Location shooting

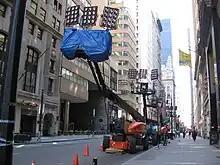
Between shoots for "The Sorcerer's Apprentice" at Bowling Green in New York City, lighting equipment was parked on Broadway.

Location shooting has several advantages over filming on a studio set. First and foremost is that real-world locations often offer rich "authenticity" which would be very expensive to duplicate elsewhere. Unless the actual location "has fallen into disrepair", it will always look better than a set.